Dad (1989 film)

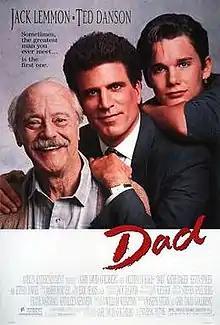
Theatrical release poster

Dad is a 1989 American comedy-drama film written and directed by Gary David Goldberg, and starring Jack Lemmon, Ted Danson, Olympia Dukakis, Kathy Baker, Kevin Spacey, and Ethan Hawke. It is based on William Wharton's novel of the same name. The original music score was composed by James Horner. The film was produced by Amblin Entertainment and distributed by Universal Pictures.